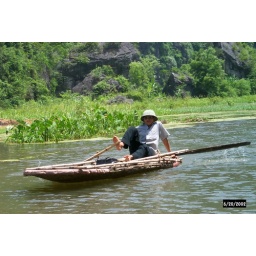
The field workers travel the Ngo Dong River by paddling their boat with their feet.